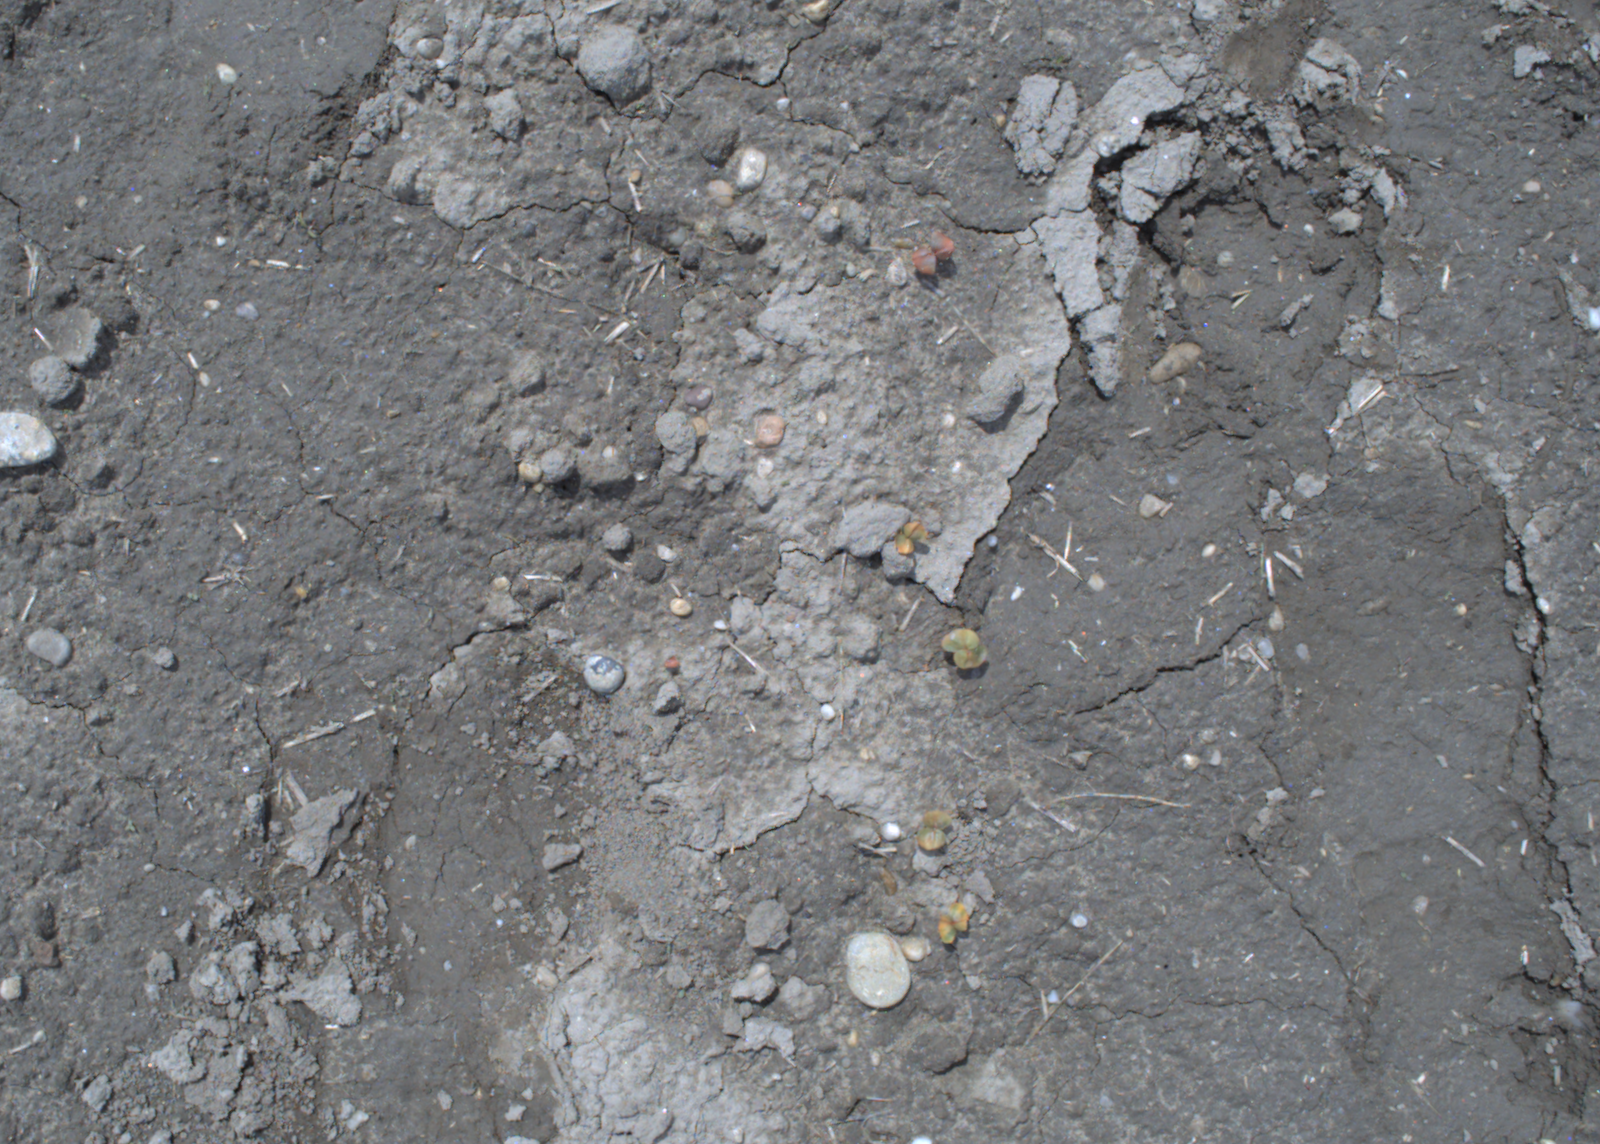
Capture date: 20.05.2021 13:17:38
Weather: mixed
Wind: strong
Seeding date: 27.04.2021
Plant canopy height (mm): 1002